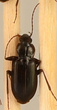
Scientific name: Calathus advena
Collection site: Rocky Mountains NEON (RMNP), plot RMNP_014